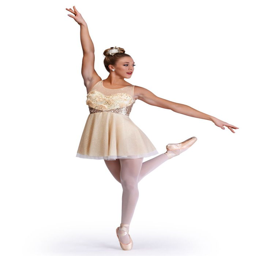
i really like this dress !